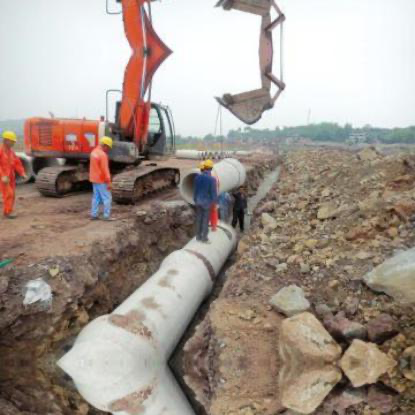
Objects in the image:
label: helmet
label: helmet
label: helmet